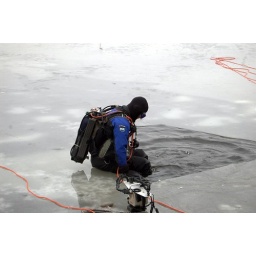
Eerst je lichaam laten wennen aan het water van 2 graden voordat je er helemaal in kan